William Wailes

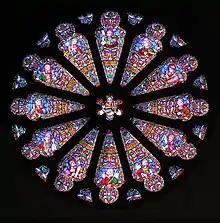
Rose window of St Matthias Church, Richmond, a church designed by Sir Gilbert Scott

William Wailes (1808–1881) was the proprietor of one of England's largest and most prolific stained glass workshops.